Communist Party of India (Marxist) – West Bengal

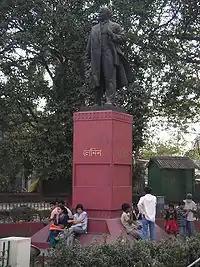
Vladimir Lenin statue in Kolkata

These debates were further exacerbated by the food movement in West Bengal and brought to the forefront by the rising border tensions between India and China. The Communist Party had also become the second largest party in the Lok Sabha following the 1962 Indian general election with nearly 10% vote share which is described to have brought prominence to the internal divisions of the party.